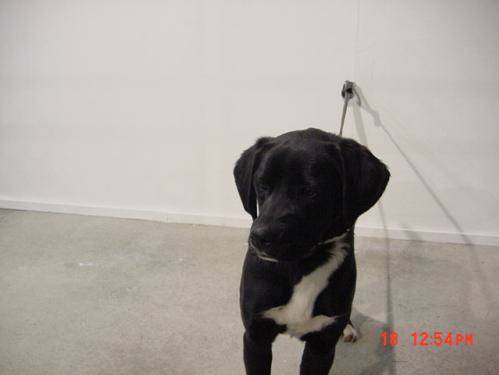
Label: dog